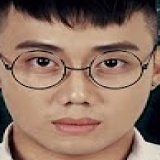
diễn viên Ginô Tống